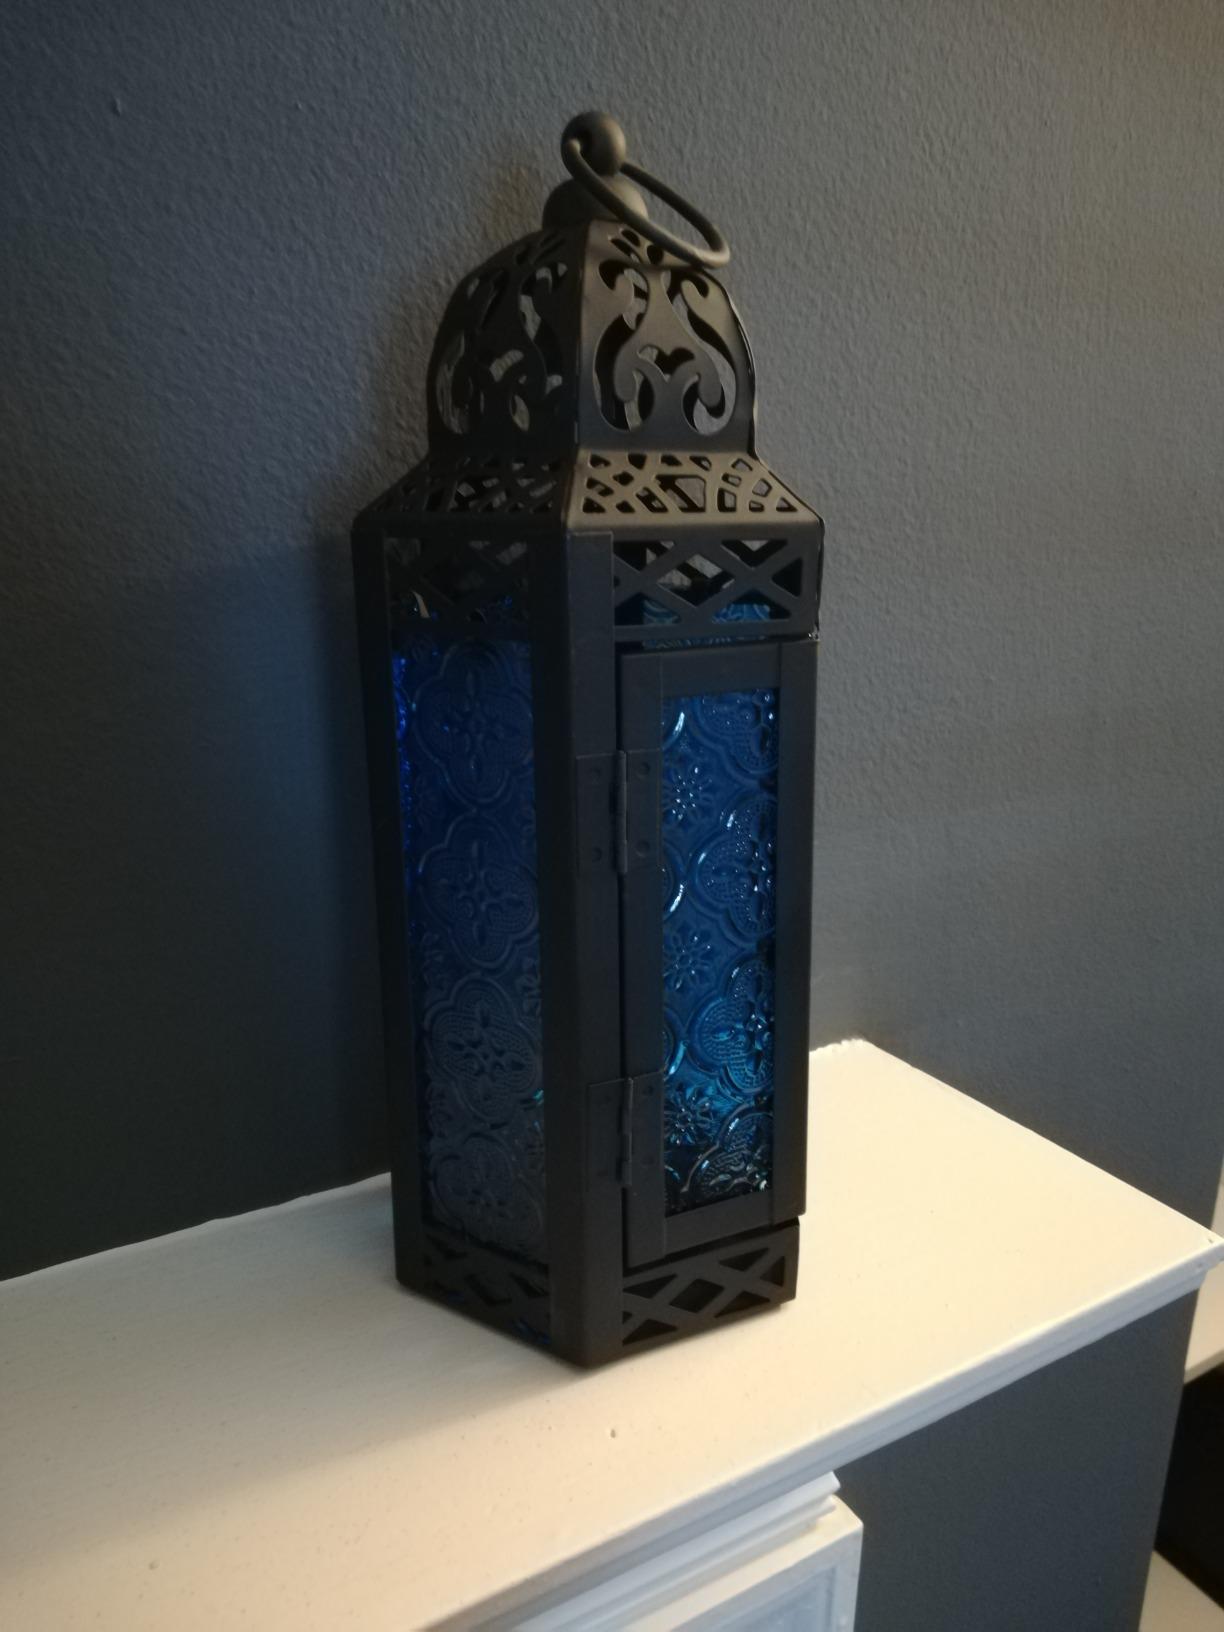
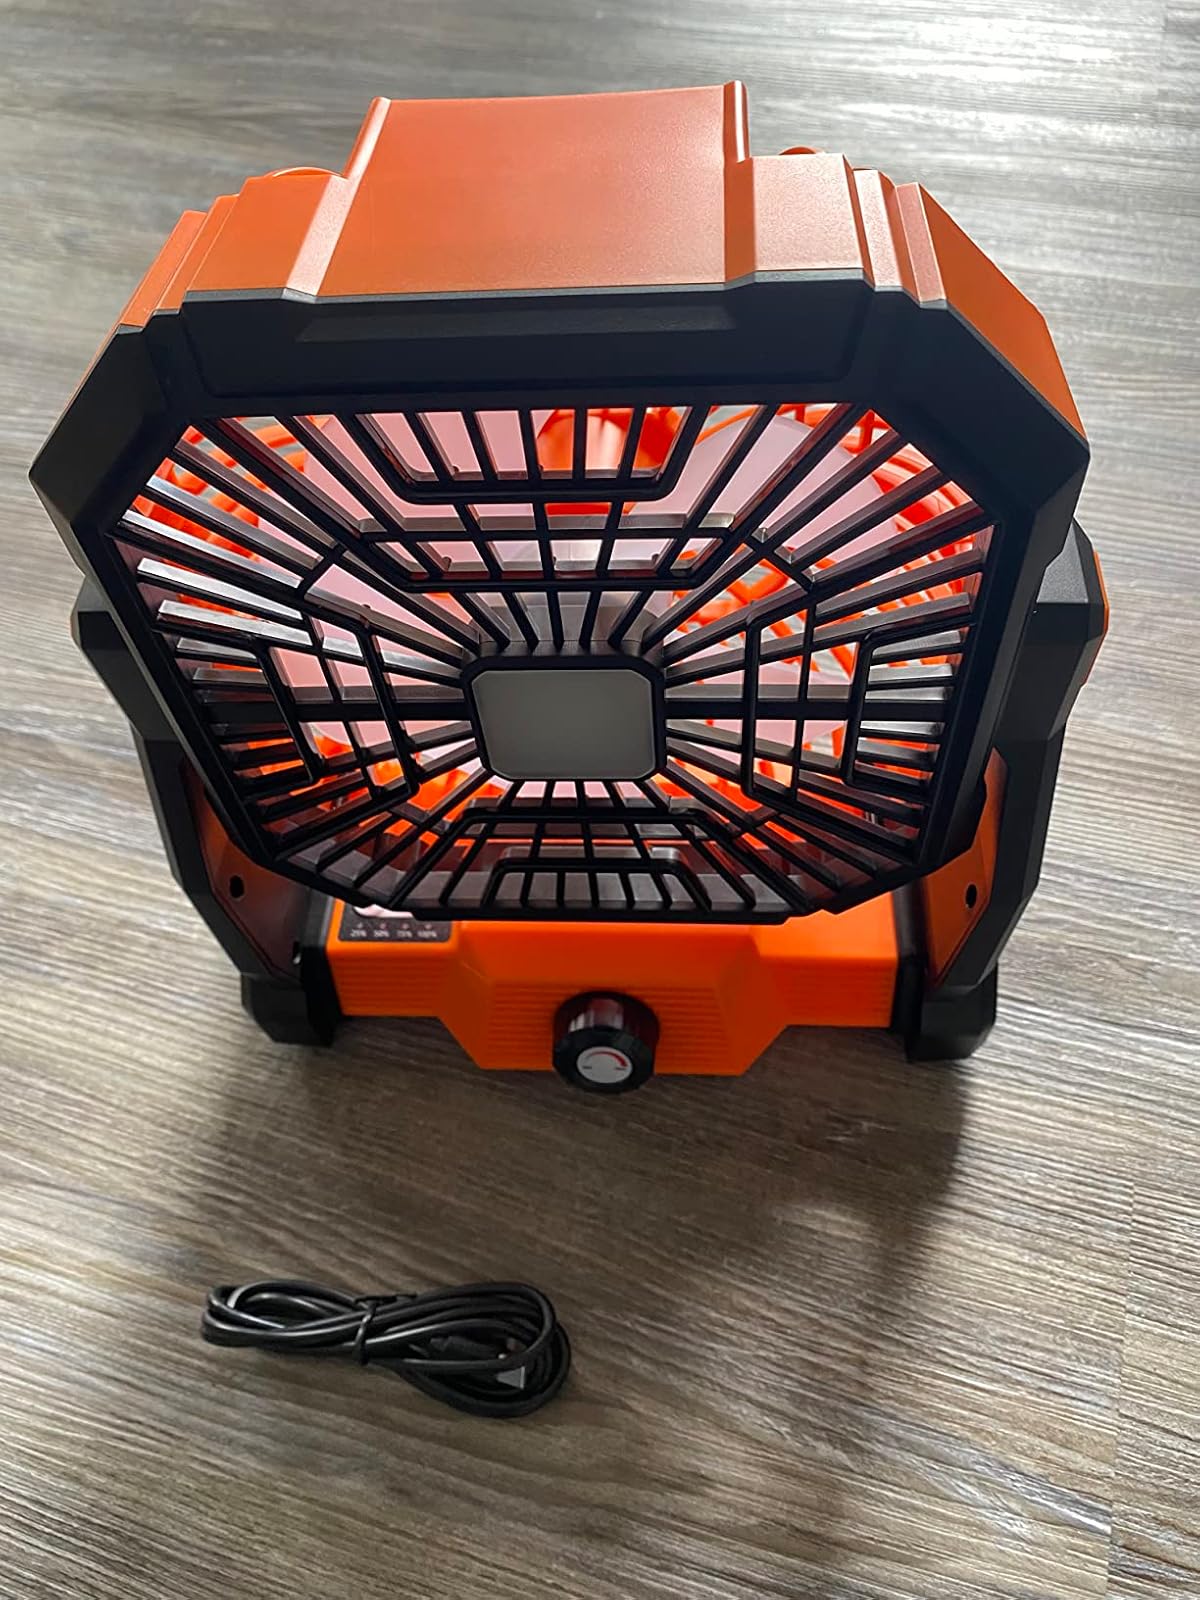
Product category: lantern
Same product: no